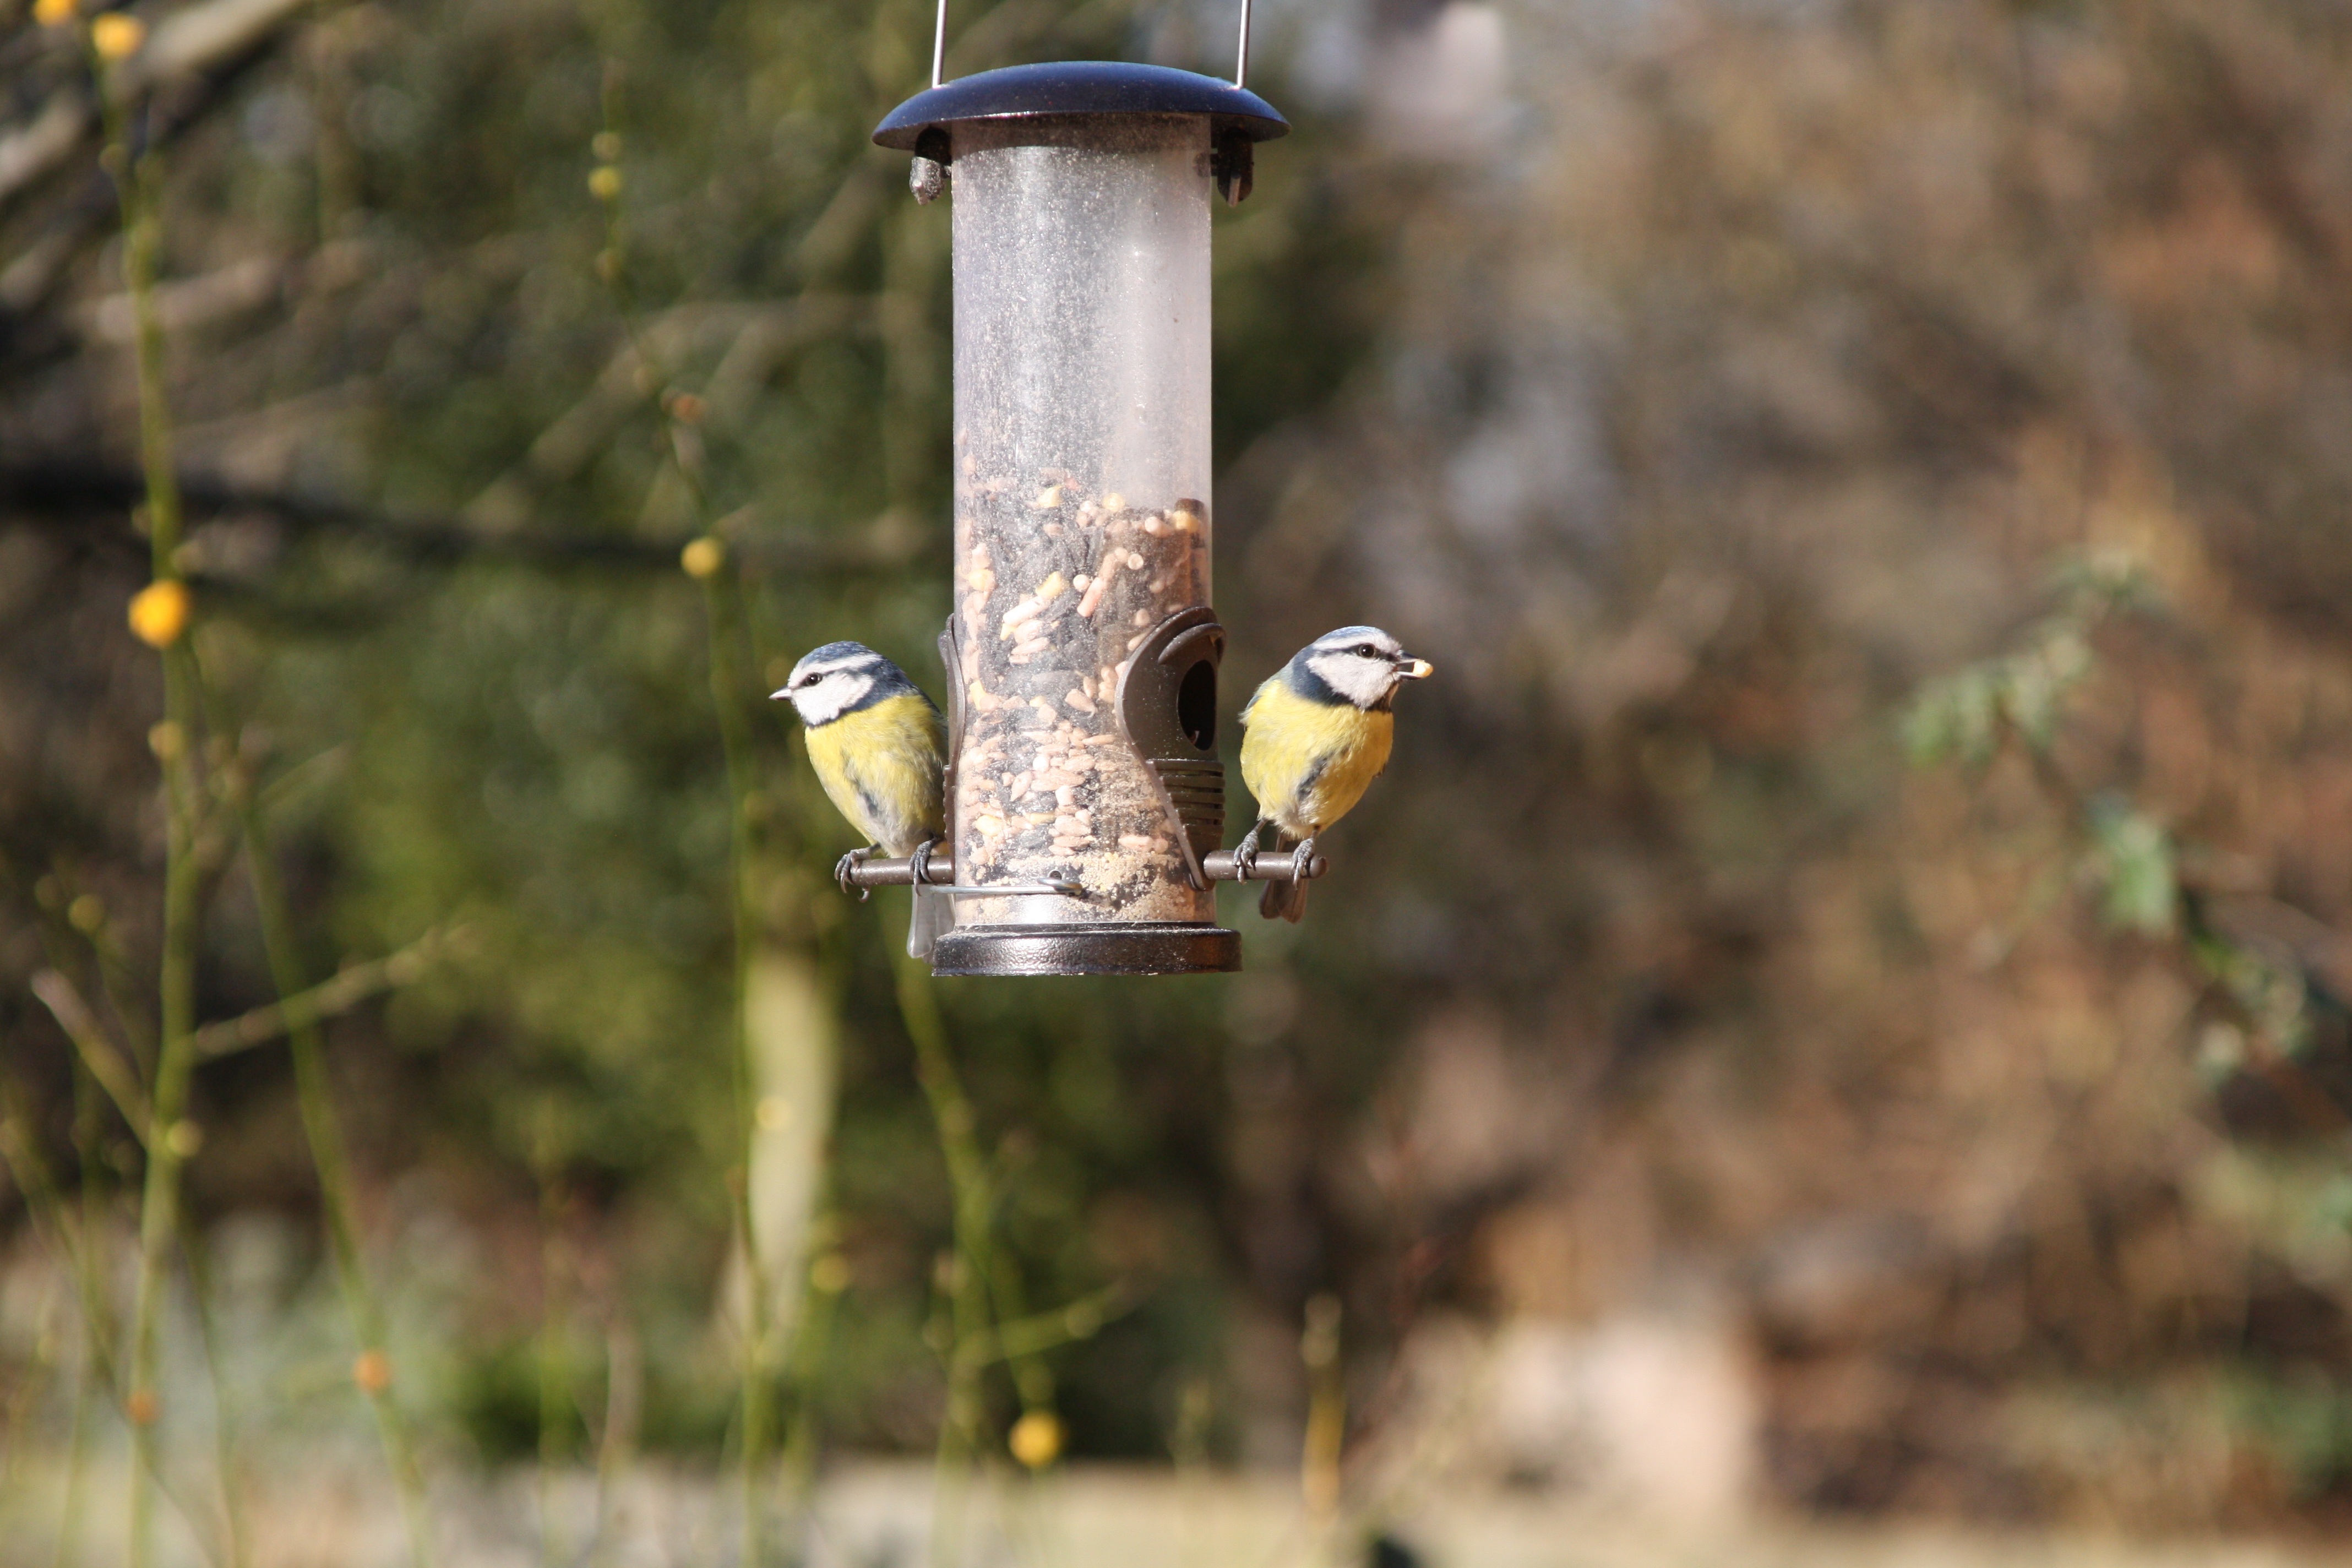
nature, branch, winter, bird, cute, wildlife, wild, beak, color, small, blue, colorful, yellow, garden, feather, fauna, songbird, feeding, sunny, bright, vertebrate, finch, bluebird, tit, feeder, bluetit, bird feeder, garden birds, old world flycatcher, blue tits, warwickshire british, perching bird